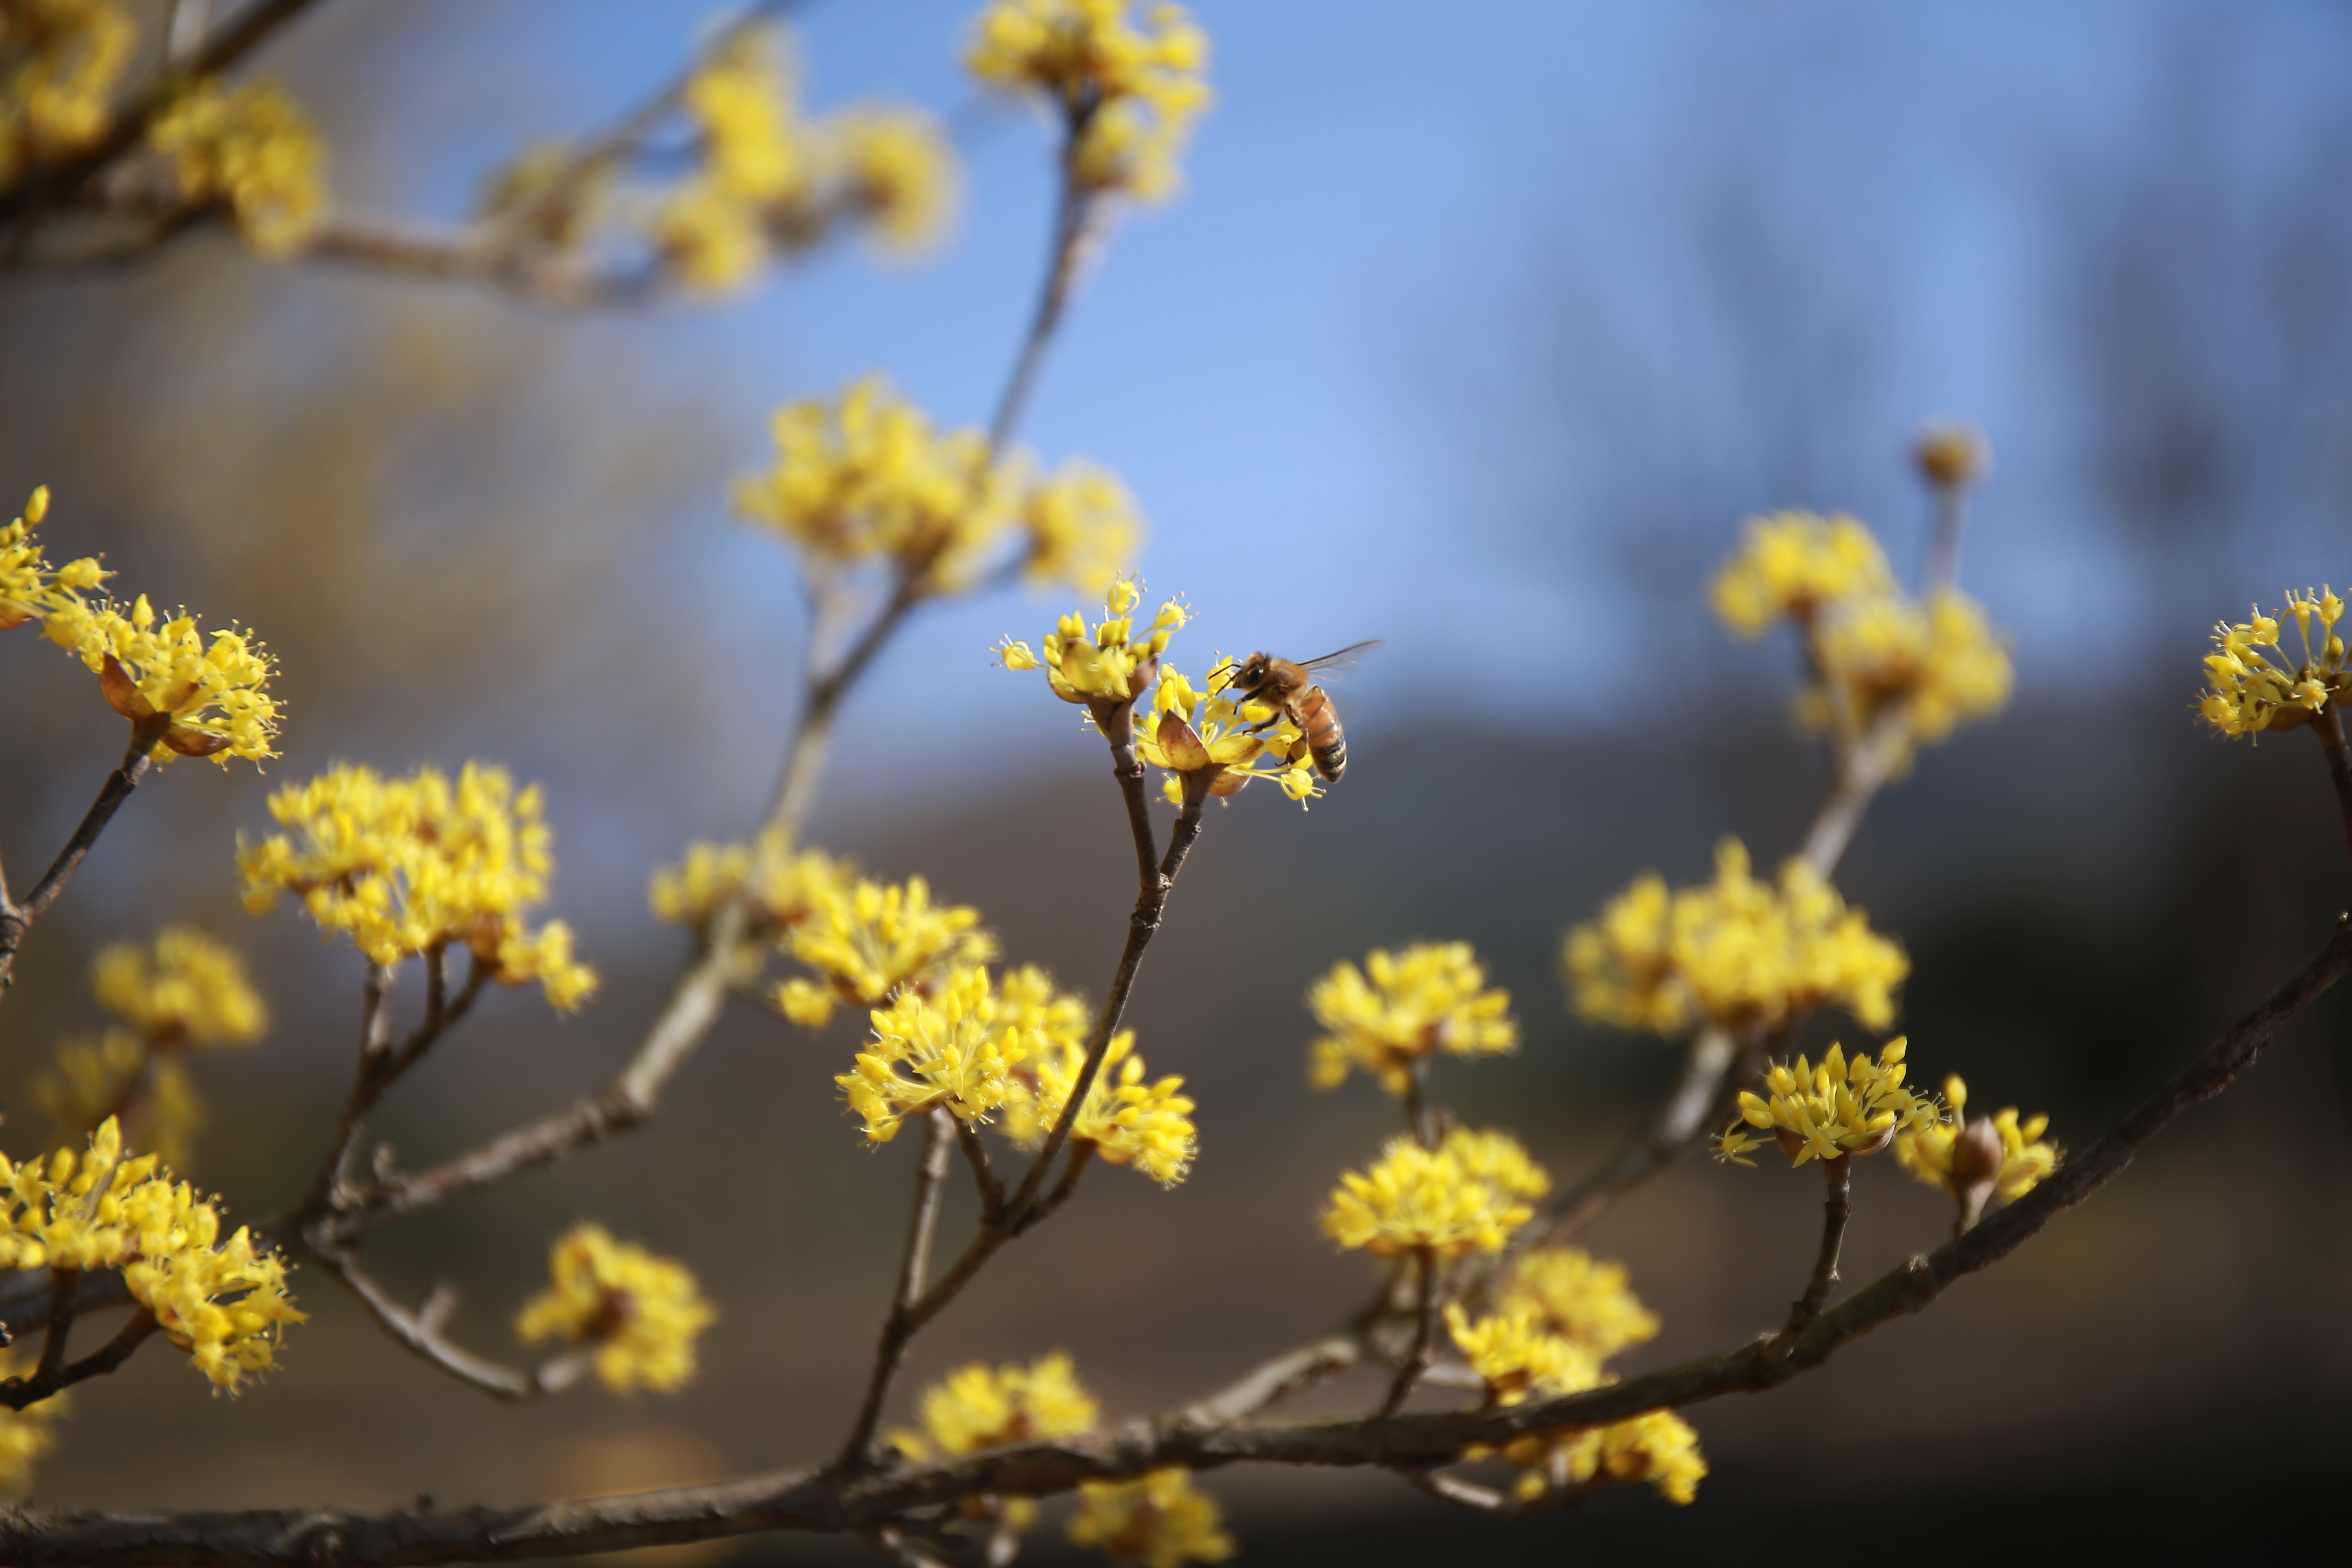
landscape, tree, nature, branch, blossom, plant, sunlight, leaf, flower, food, spring, produce, autumn, botany, yellow, flora, season, plants, life, yellow flower, wildflower, flowers, animation, bee, crush, spring flowers, cornus, macro photography, republic of korea